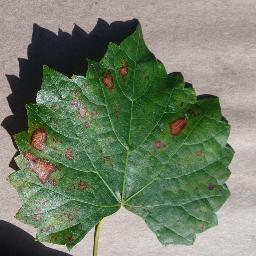
Label: Grape___Esca_(Black_Measles)